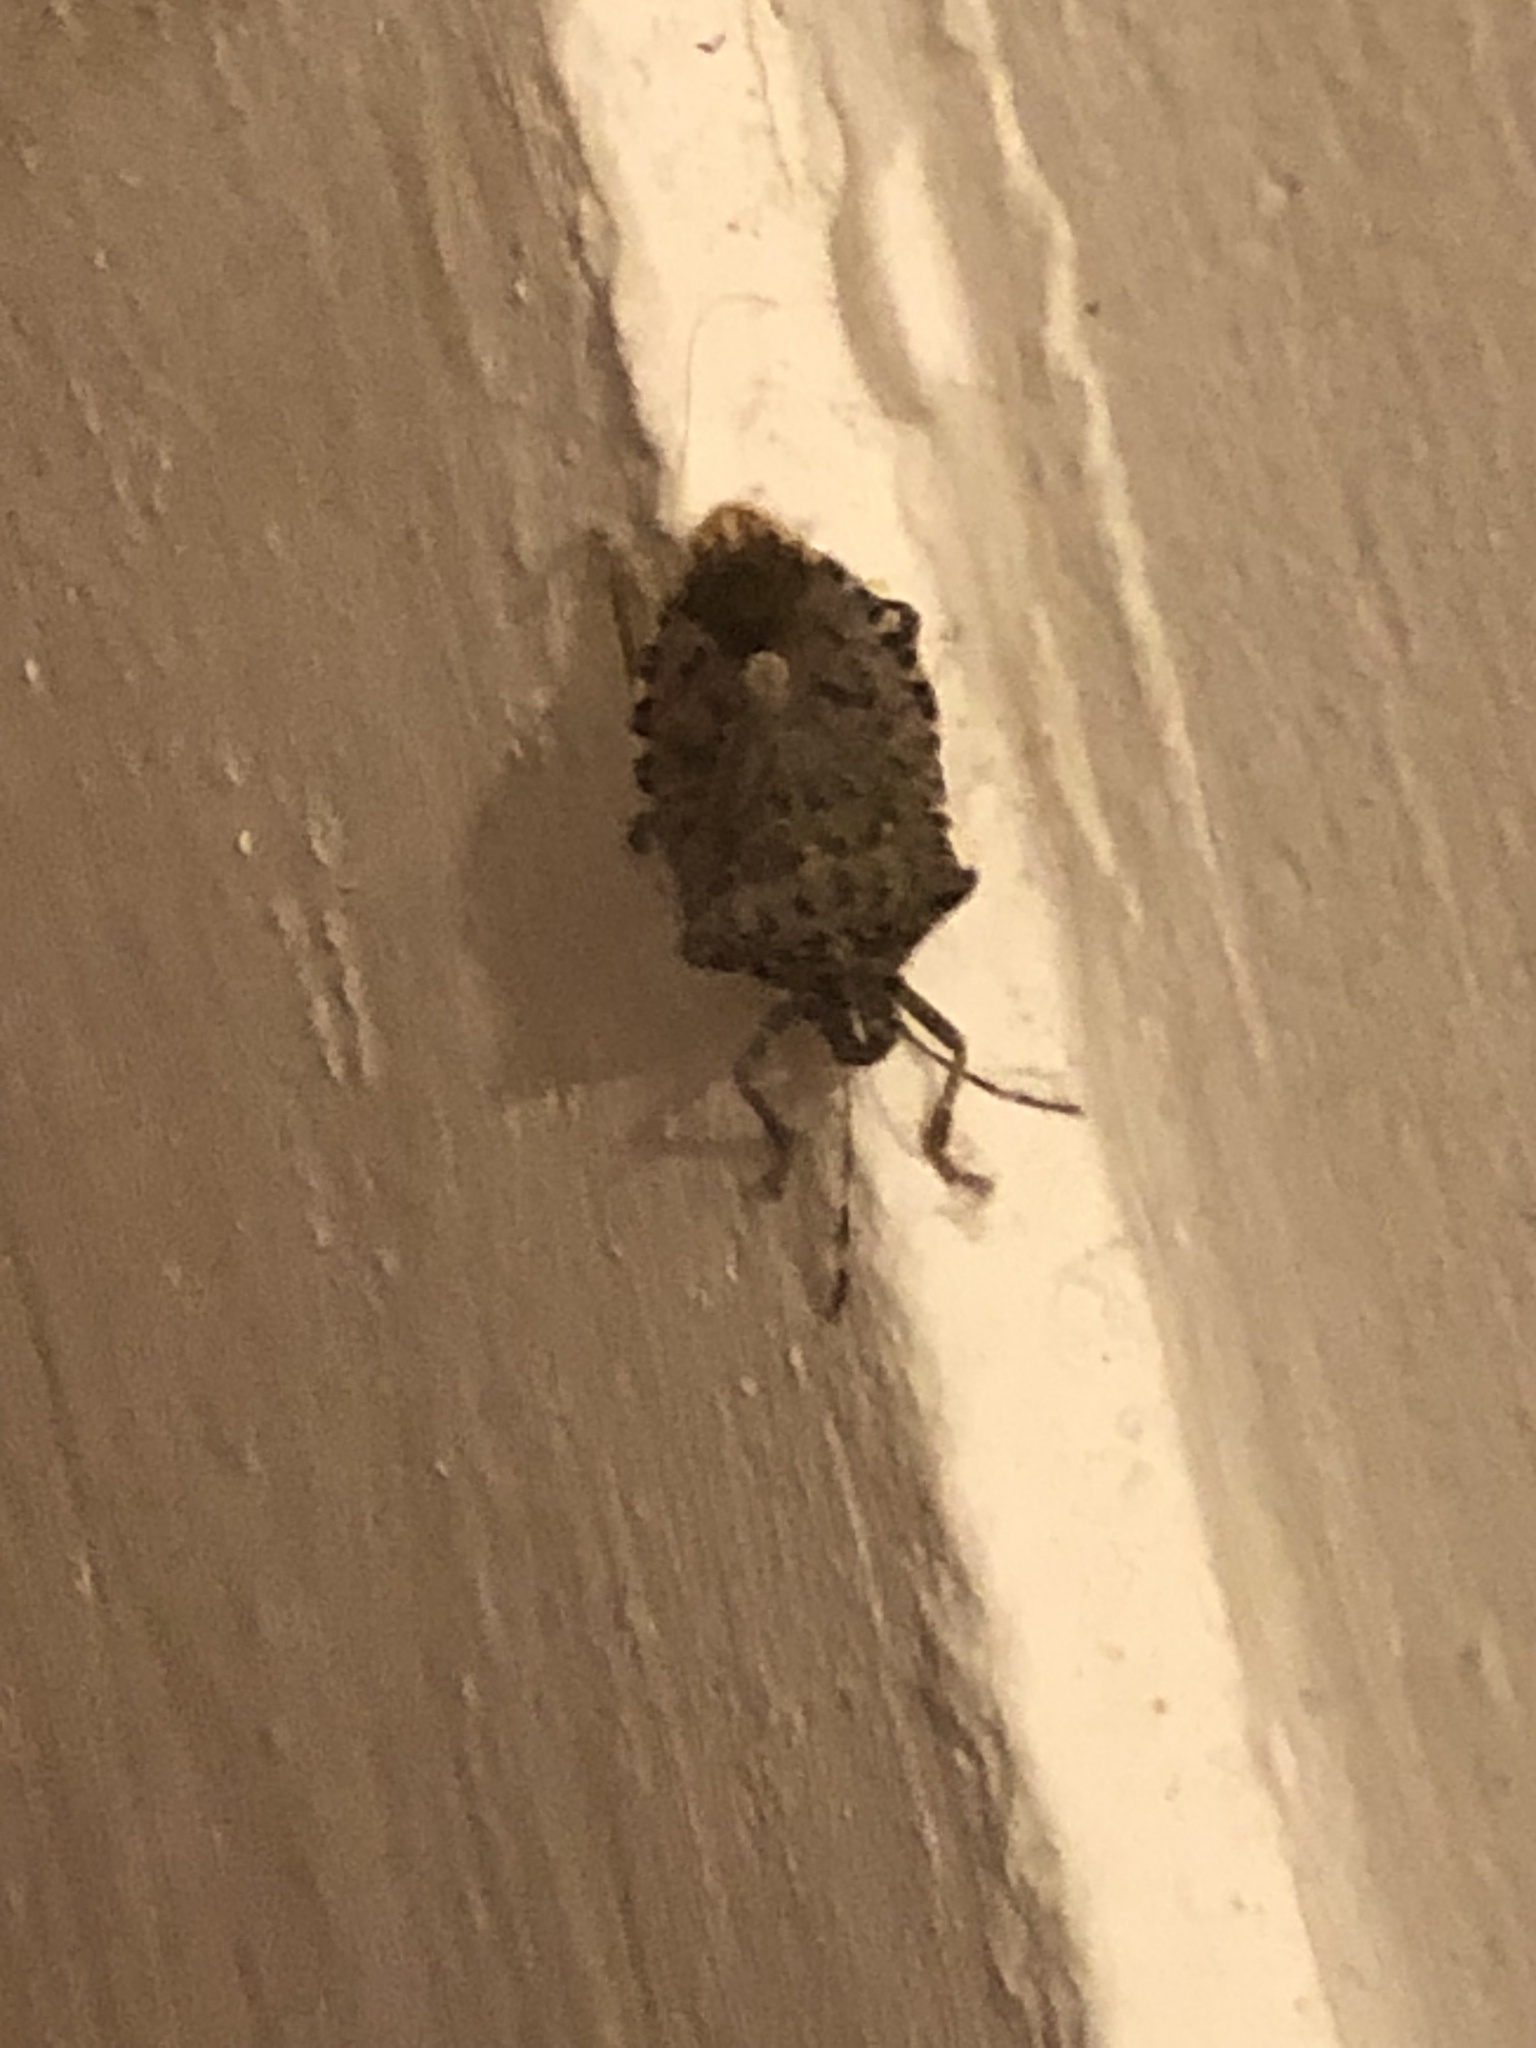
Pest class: stink_bug